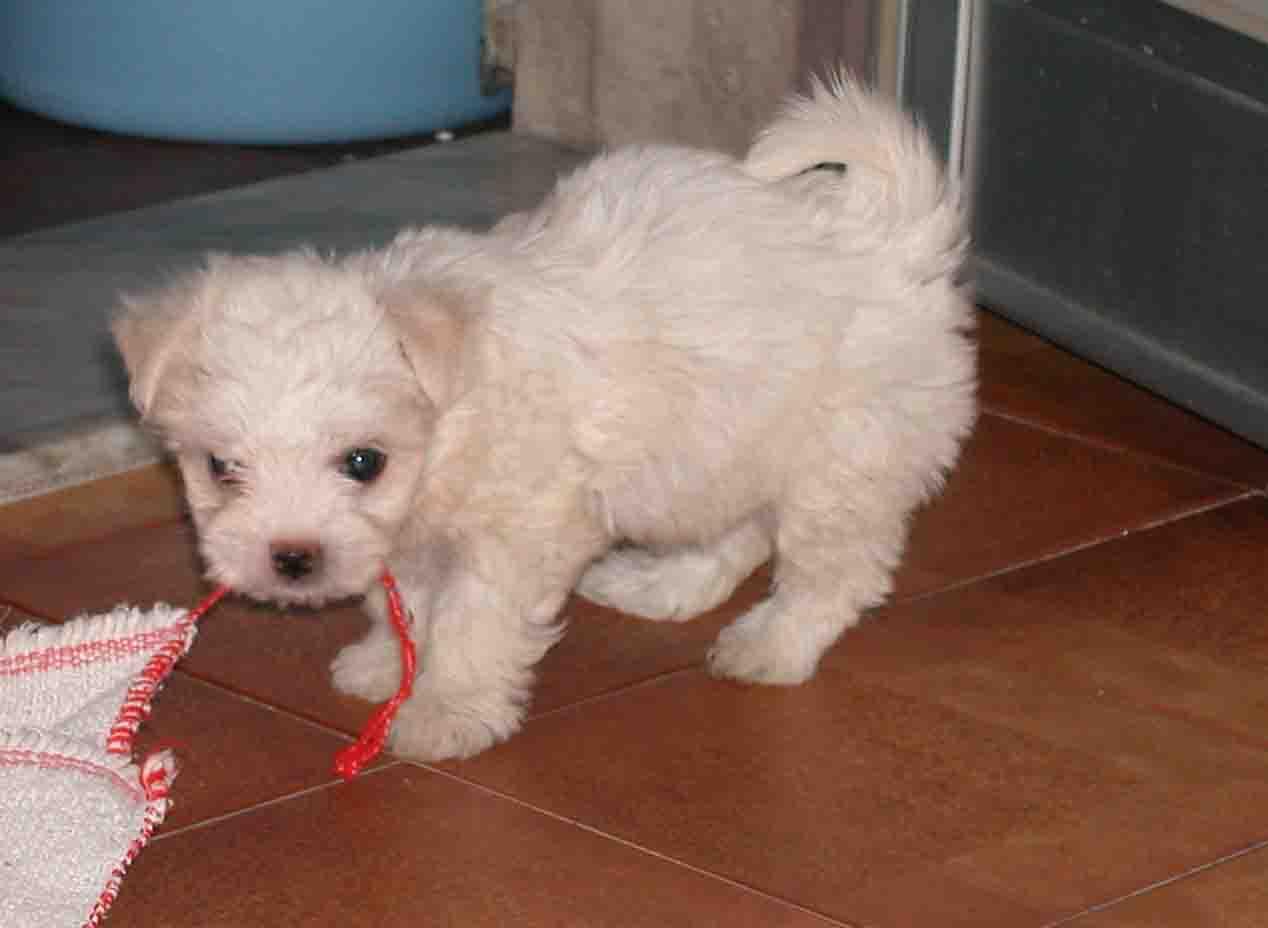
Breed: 249-n000101-Maltese_dog